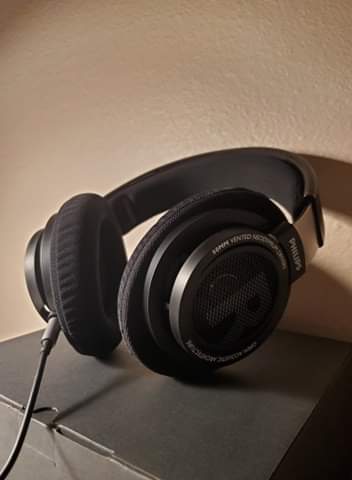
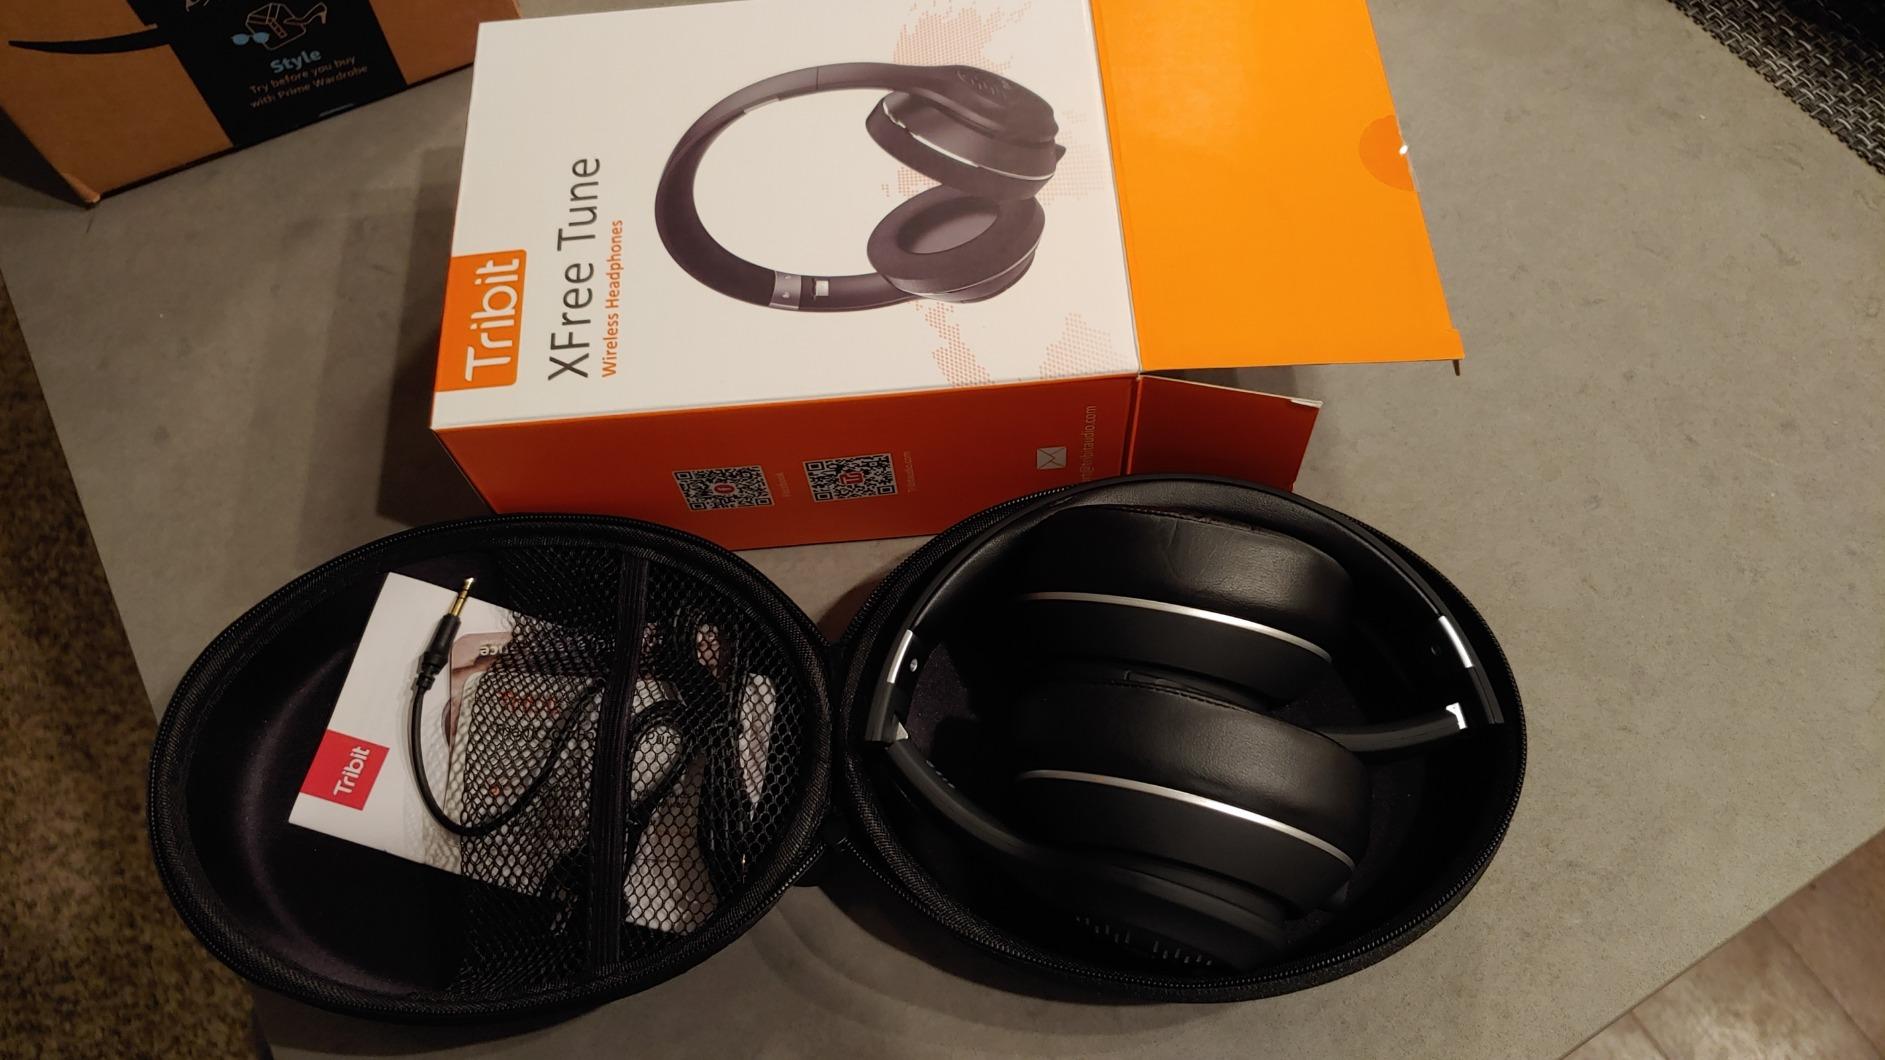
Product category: headphones
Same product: no